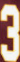
Number: 3